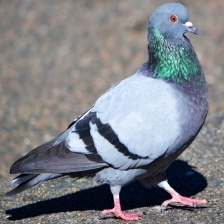
Species: ROCK DOVE
Scientific name: COLUMBA LIVIA